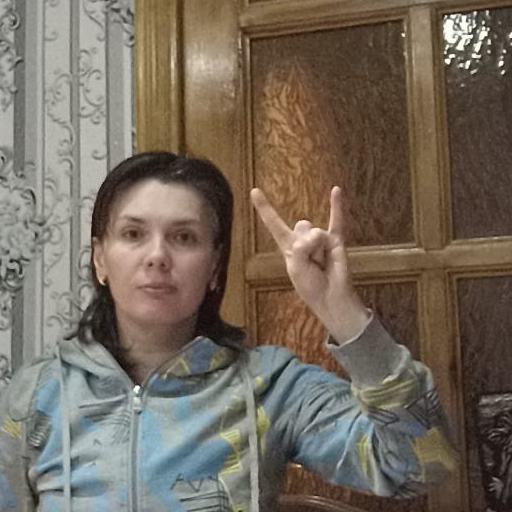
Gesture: rock